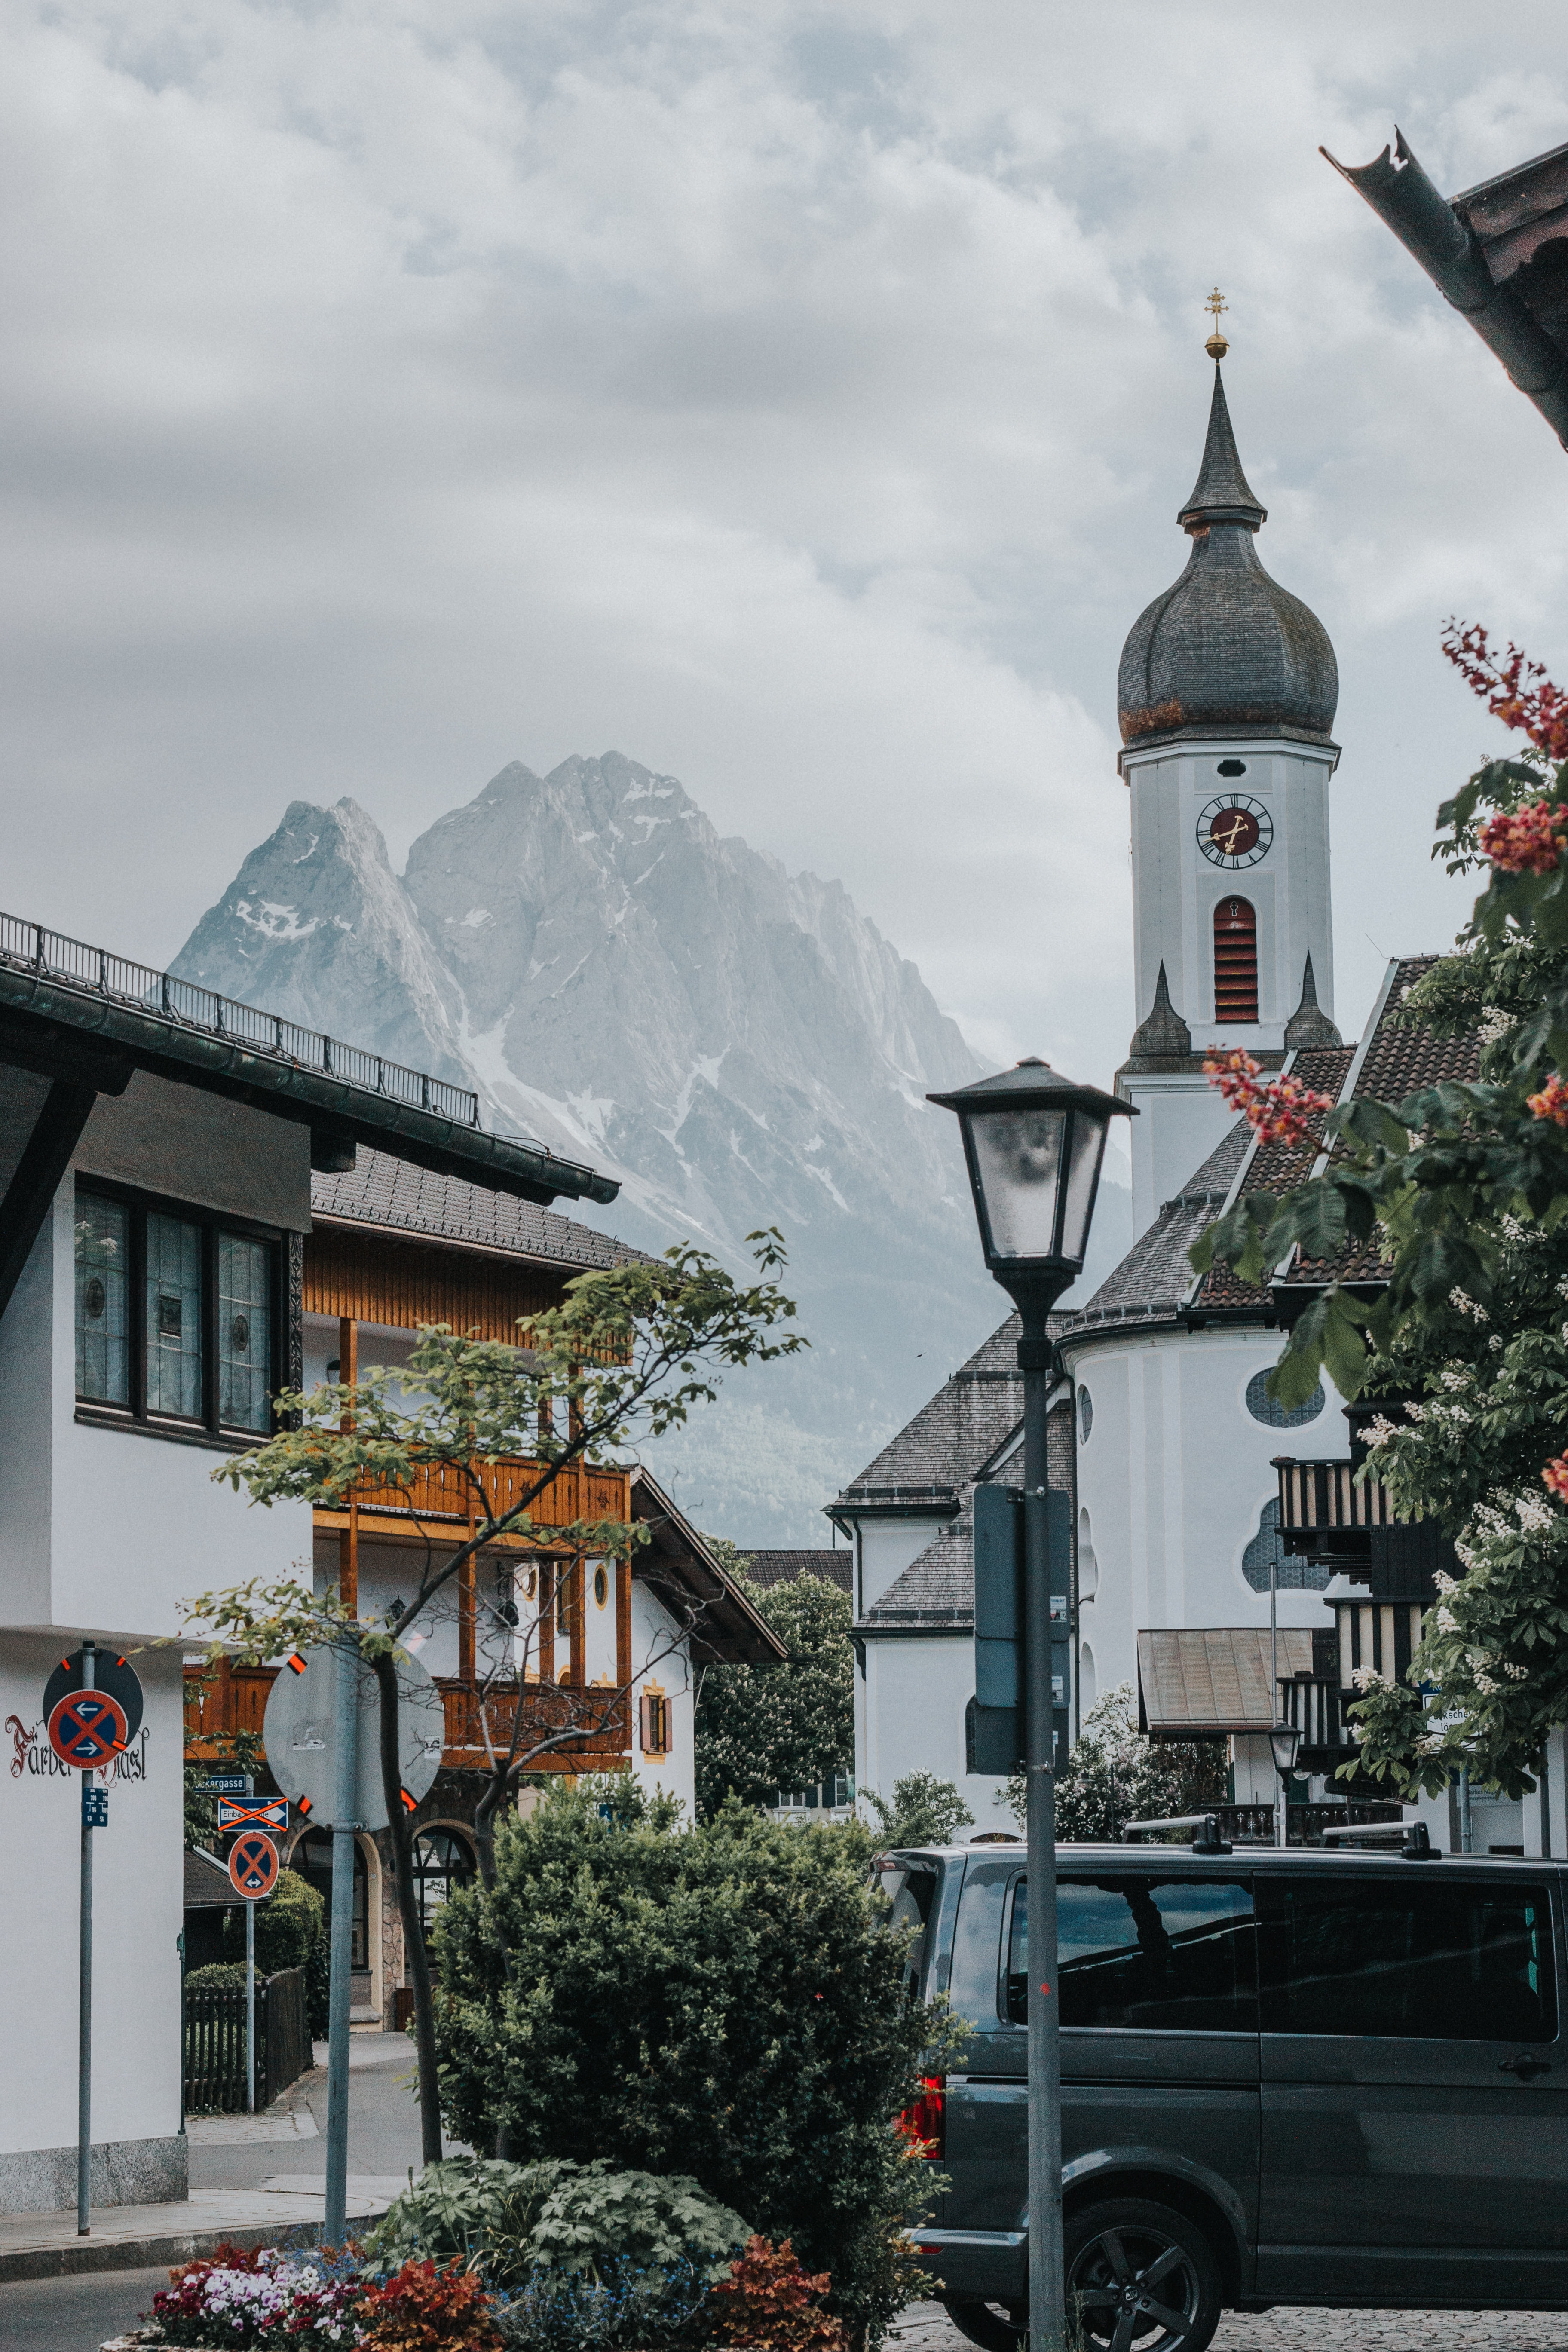
town, sky, mountain, building, roof, tree, architecture, mountain range, steeple, alps, house, vehicle, cloud, street, tourism, car, city, winter, road, vacation, plant, snow, clock tower